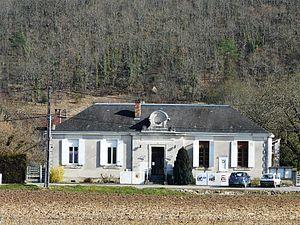
La mairie de Saint-Vincent-sur-l'Isle, Dordogne, France.
Saint-Vincent-sur-l'Isle est une commune française, située dans le département de la Dordogne, en région Nouvelle-Aquitaine.